Question: Please indicate a possible affordance area of the jump_skateboard that can be used for riding
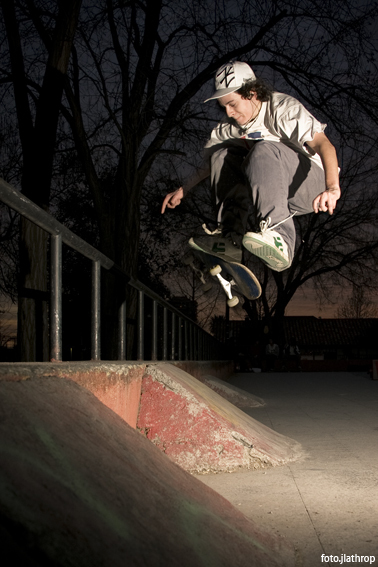
Answer: [186.208, 237.128, 258.801, 308.98]